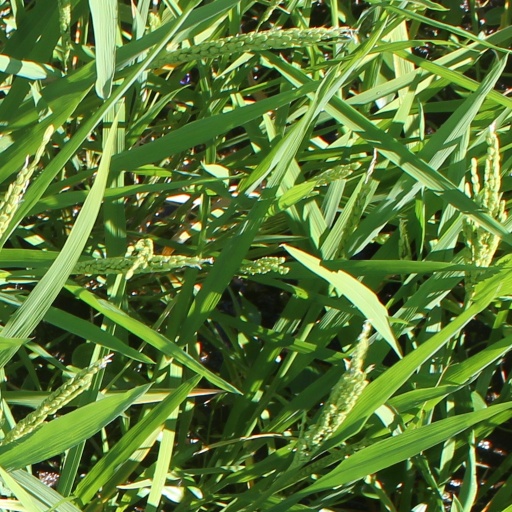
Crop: rice